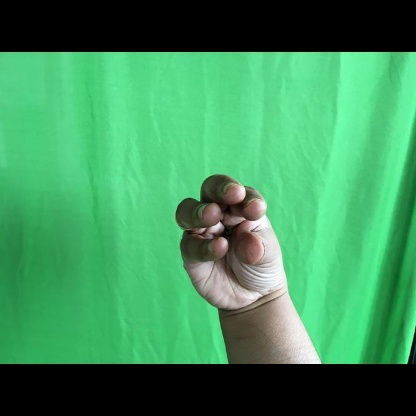
Mudra: Kangulam